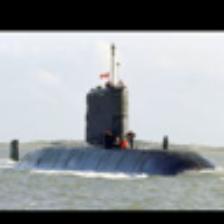
Label: NonHuman